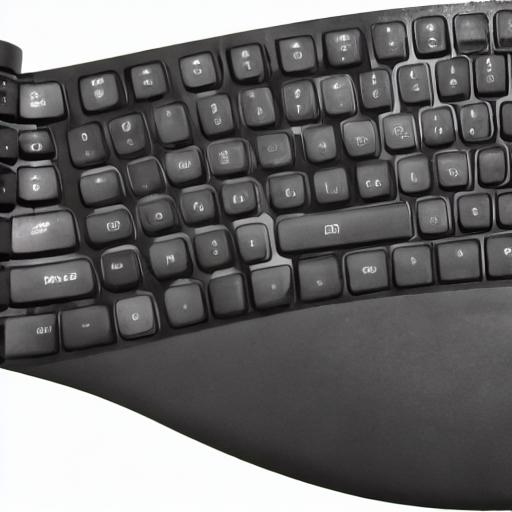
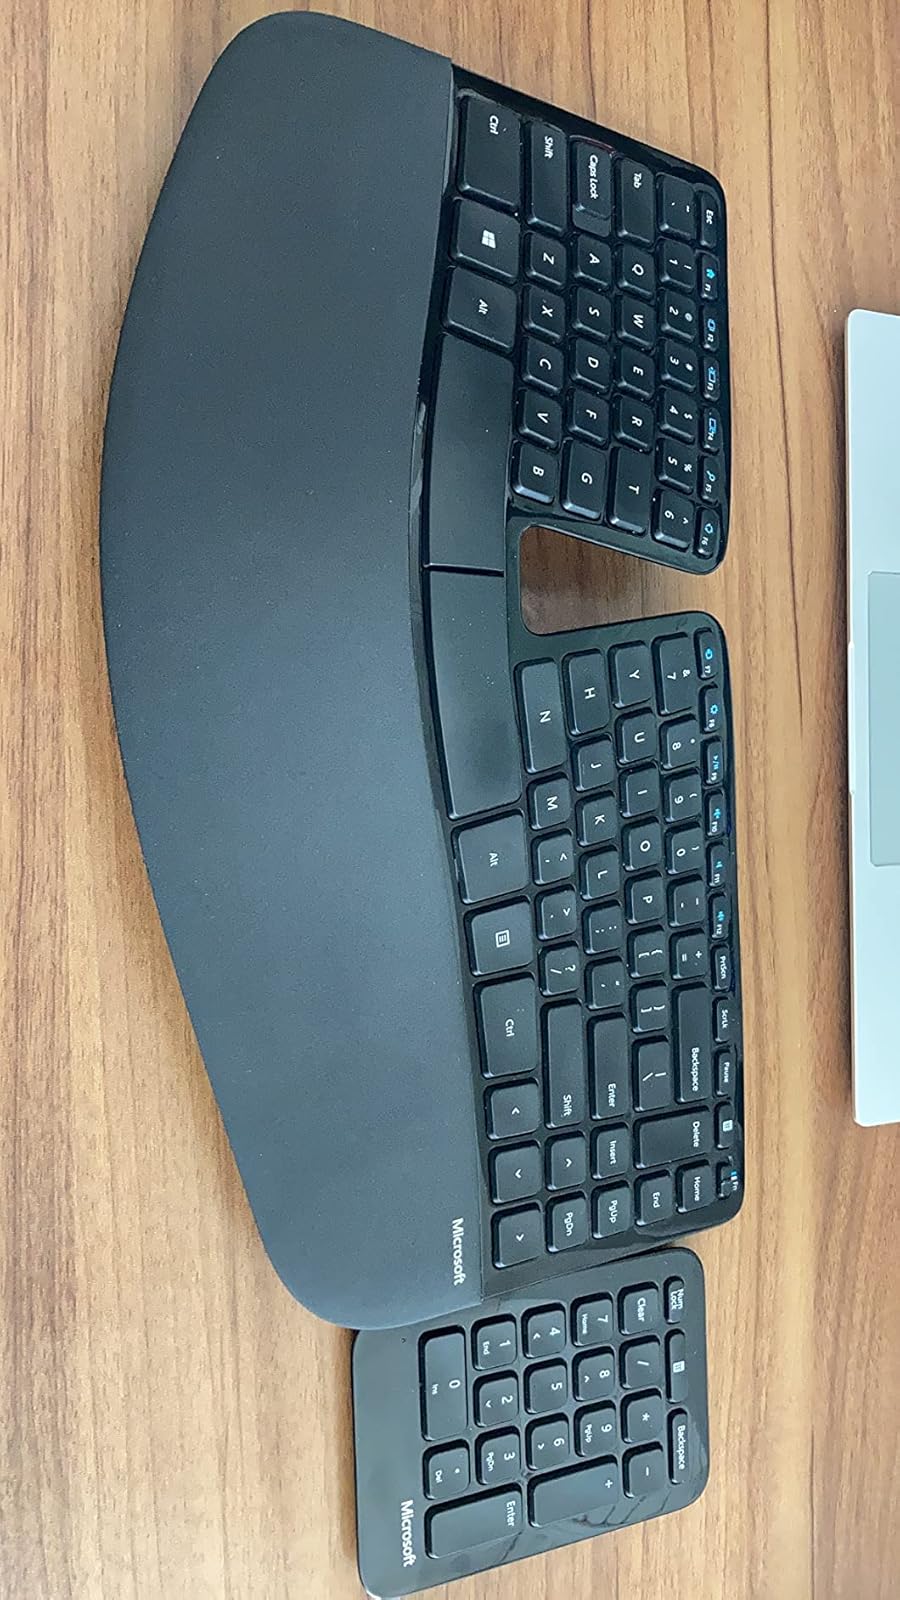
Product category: keyboard
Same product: no